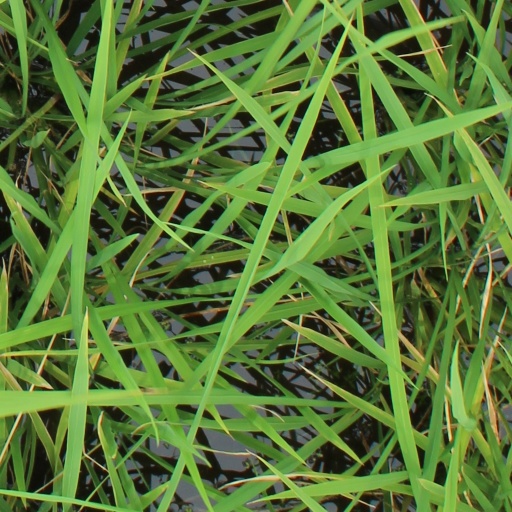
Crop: rice